Night of Joy (festival)

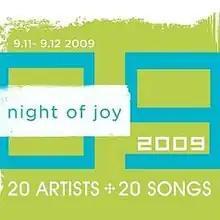
Compilation album from Night of Joy 2009.

The official 2009 lineup was announced in March 2009. It featured more rock bands than usual and incorporated three acts common to both days of the performance, following "Conversations" with acts performing one of the two days. This is the final Night of Joy held at Disney's Hollywood Studios.